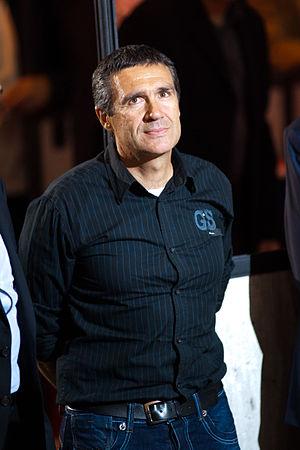
Adriano Baffi aux Six jours de Grenoble 2011
L'équipe cycliste Leopard est une équipe cycliste luxembourgeoise créée en 2012 et ayant le statut d'équipe continentale. Elle est dirigée par Markus Zingen, Adriano Baffi partant rejoindre Luca Guercilena, actuellement directeur sportif de Trek Factory Racing.
Adriano Baffi, né le 7 août 1962 à Vailate, est un coureur cycliste italien, professionnel de 1985 à 2002.